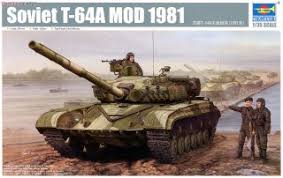
Label: Tank